Roman Italy

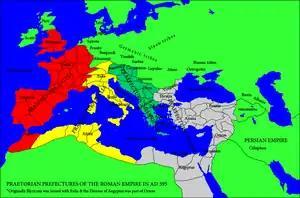
The Praetorian prefecture of Italy (in yellow) stretched from the Danube river to North Africa.

According to "Notitia Dignitatum", one of the very few surviving documents of Roman government updated to the 420s, Roman Italy was governed by a praetorian prefect, "Prefectus praetorio Italiae" (who also governed the Diocese of Africa and the Diocese of Pannonia), one "vicarius", and one "comes rei militaris". The regions of Italy were governed at the end of the fourth century by eight "consulares" ("Venetiae et Histriae", "Aemiliae", "Liguriae", "Flaminiae et Piceni annonarii", "Tusciae et Umbriae", "Piceni suburbicarii", "Campaniae", and "Siciliae"), two "correctores" ("Apuliae et Calabriae" and "Lucaniae et Bruttiorum") and seven "praesides" ("Alpium Cottiarum", "Rhaetia Prima" and "Secunda", "Samnii", "Valeriae", "Sardiniae", and "Corsicae"). In the fifth century, with the Emperors controlled by their barbarian generals, the Western Imperial government maintained weak control over Italy itself, whose coasts were periodically under attack.